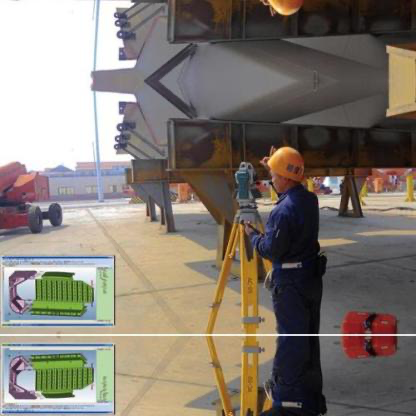
Objects in the image:
label: helmet
label: helmet